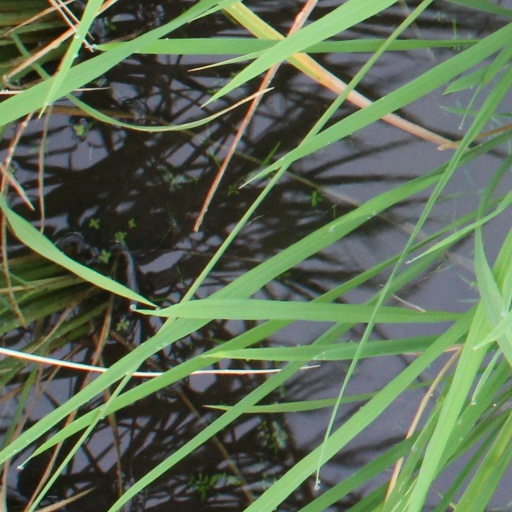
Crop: rice